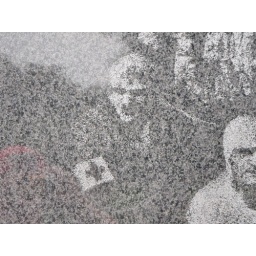
red Cross in Korean Memorial wall